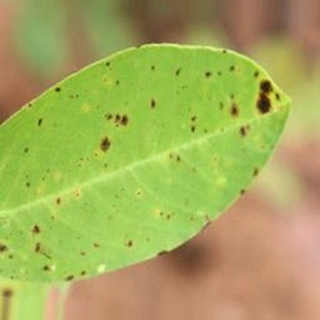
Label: groundnut_late_leaf_spot